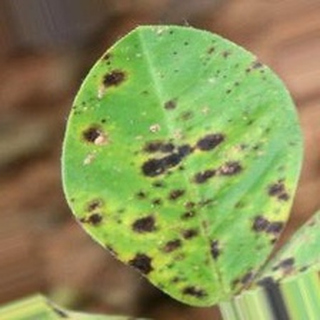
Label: groundnut_late_leaf_spot